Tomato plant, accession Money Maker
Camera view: tilt-top (135 deg); turntable rotation: 120 degrees
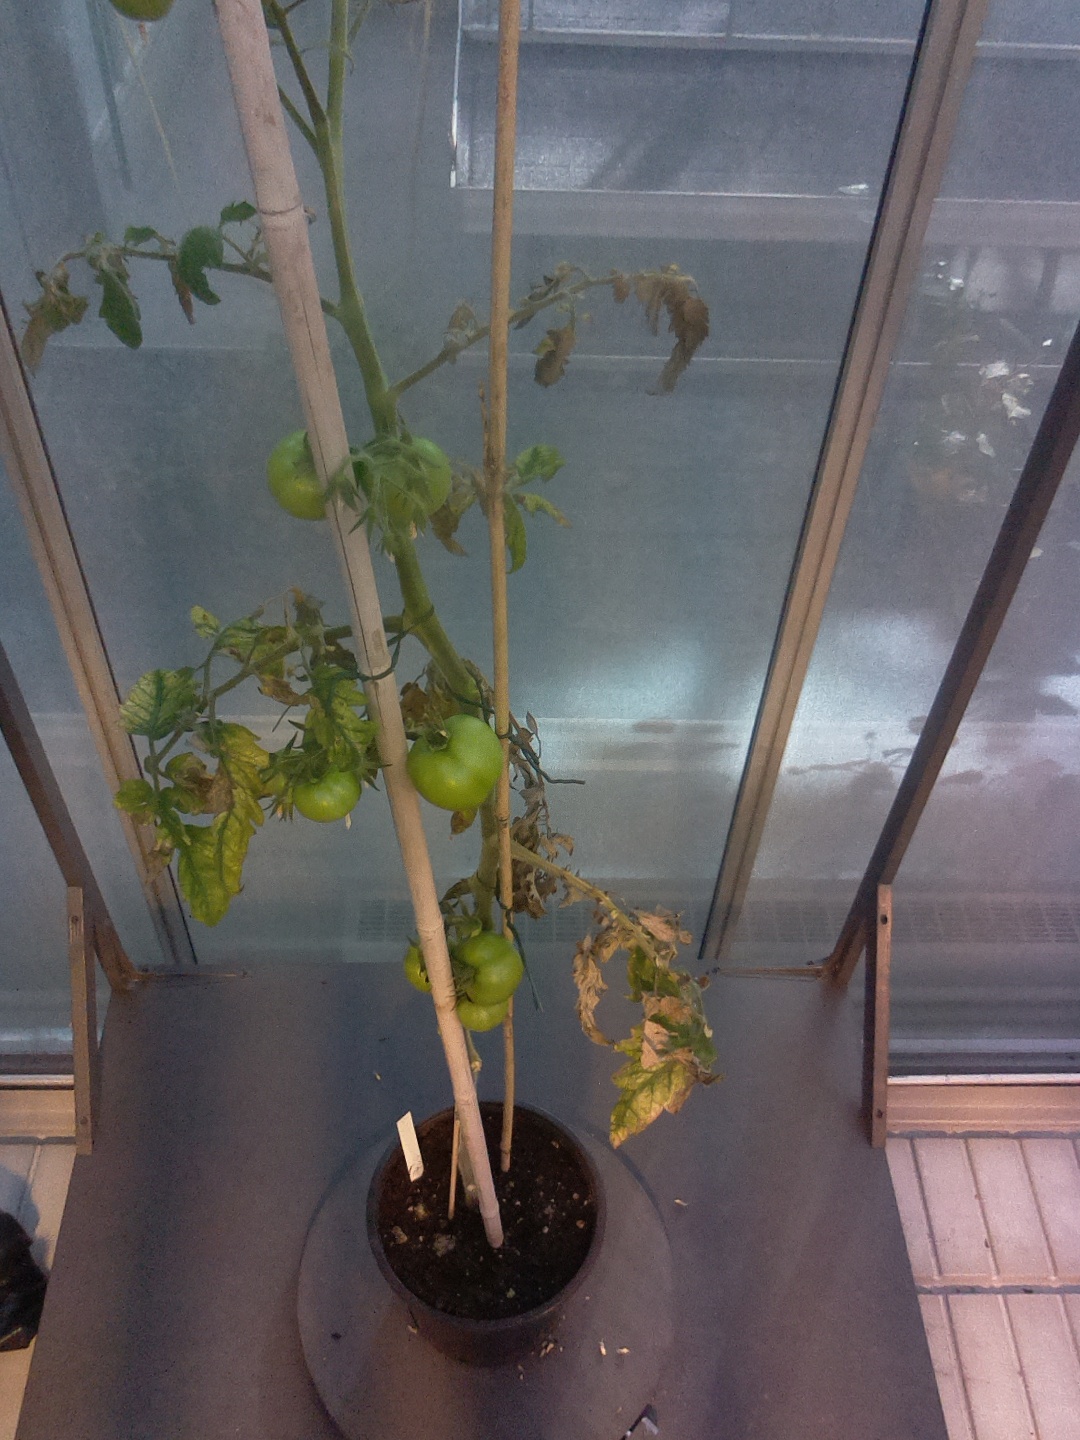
BBCH growth stage 76: 60%-70% of final fruit size